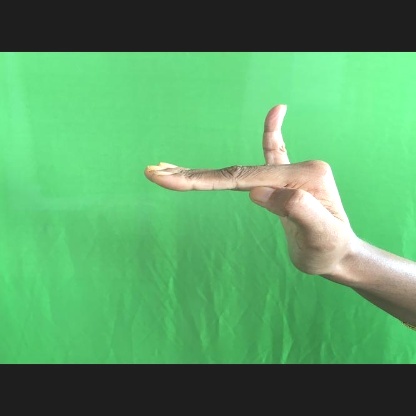
Mudra: Hamsapaksha